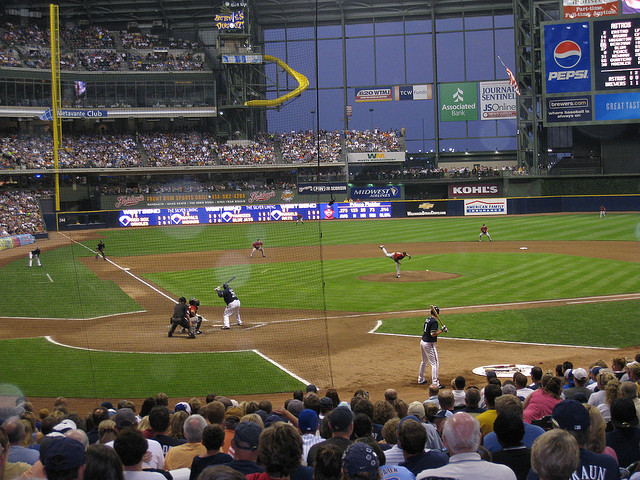
một trận thi đấu bóng chày nam đang diễn ra ở trên sân